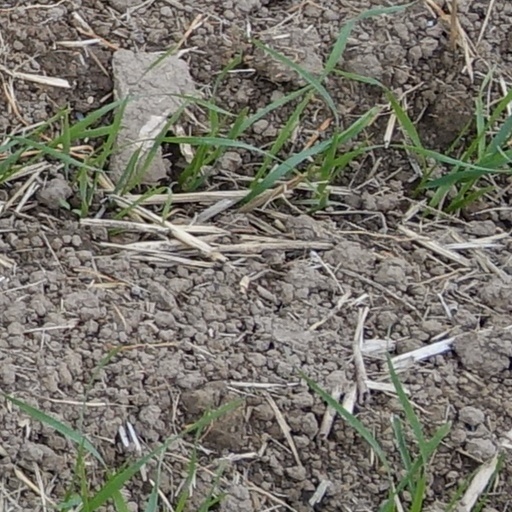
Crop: wheat